Tintinara Tennis Club

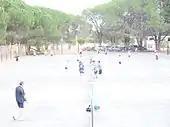
Tintinara Tennis Courts 2009 Grand Final

The Tintinara Tennis Club was established in 1919 in Tintinara, South Australia by Edward B. Northcott and Fanny and Tilly Williams. Its original membership was about 40.